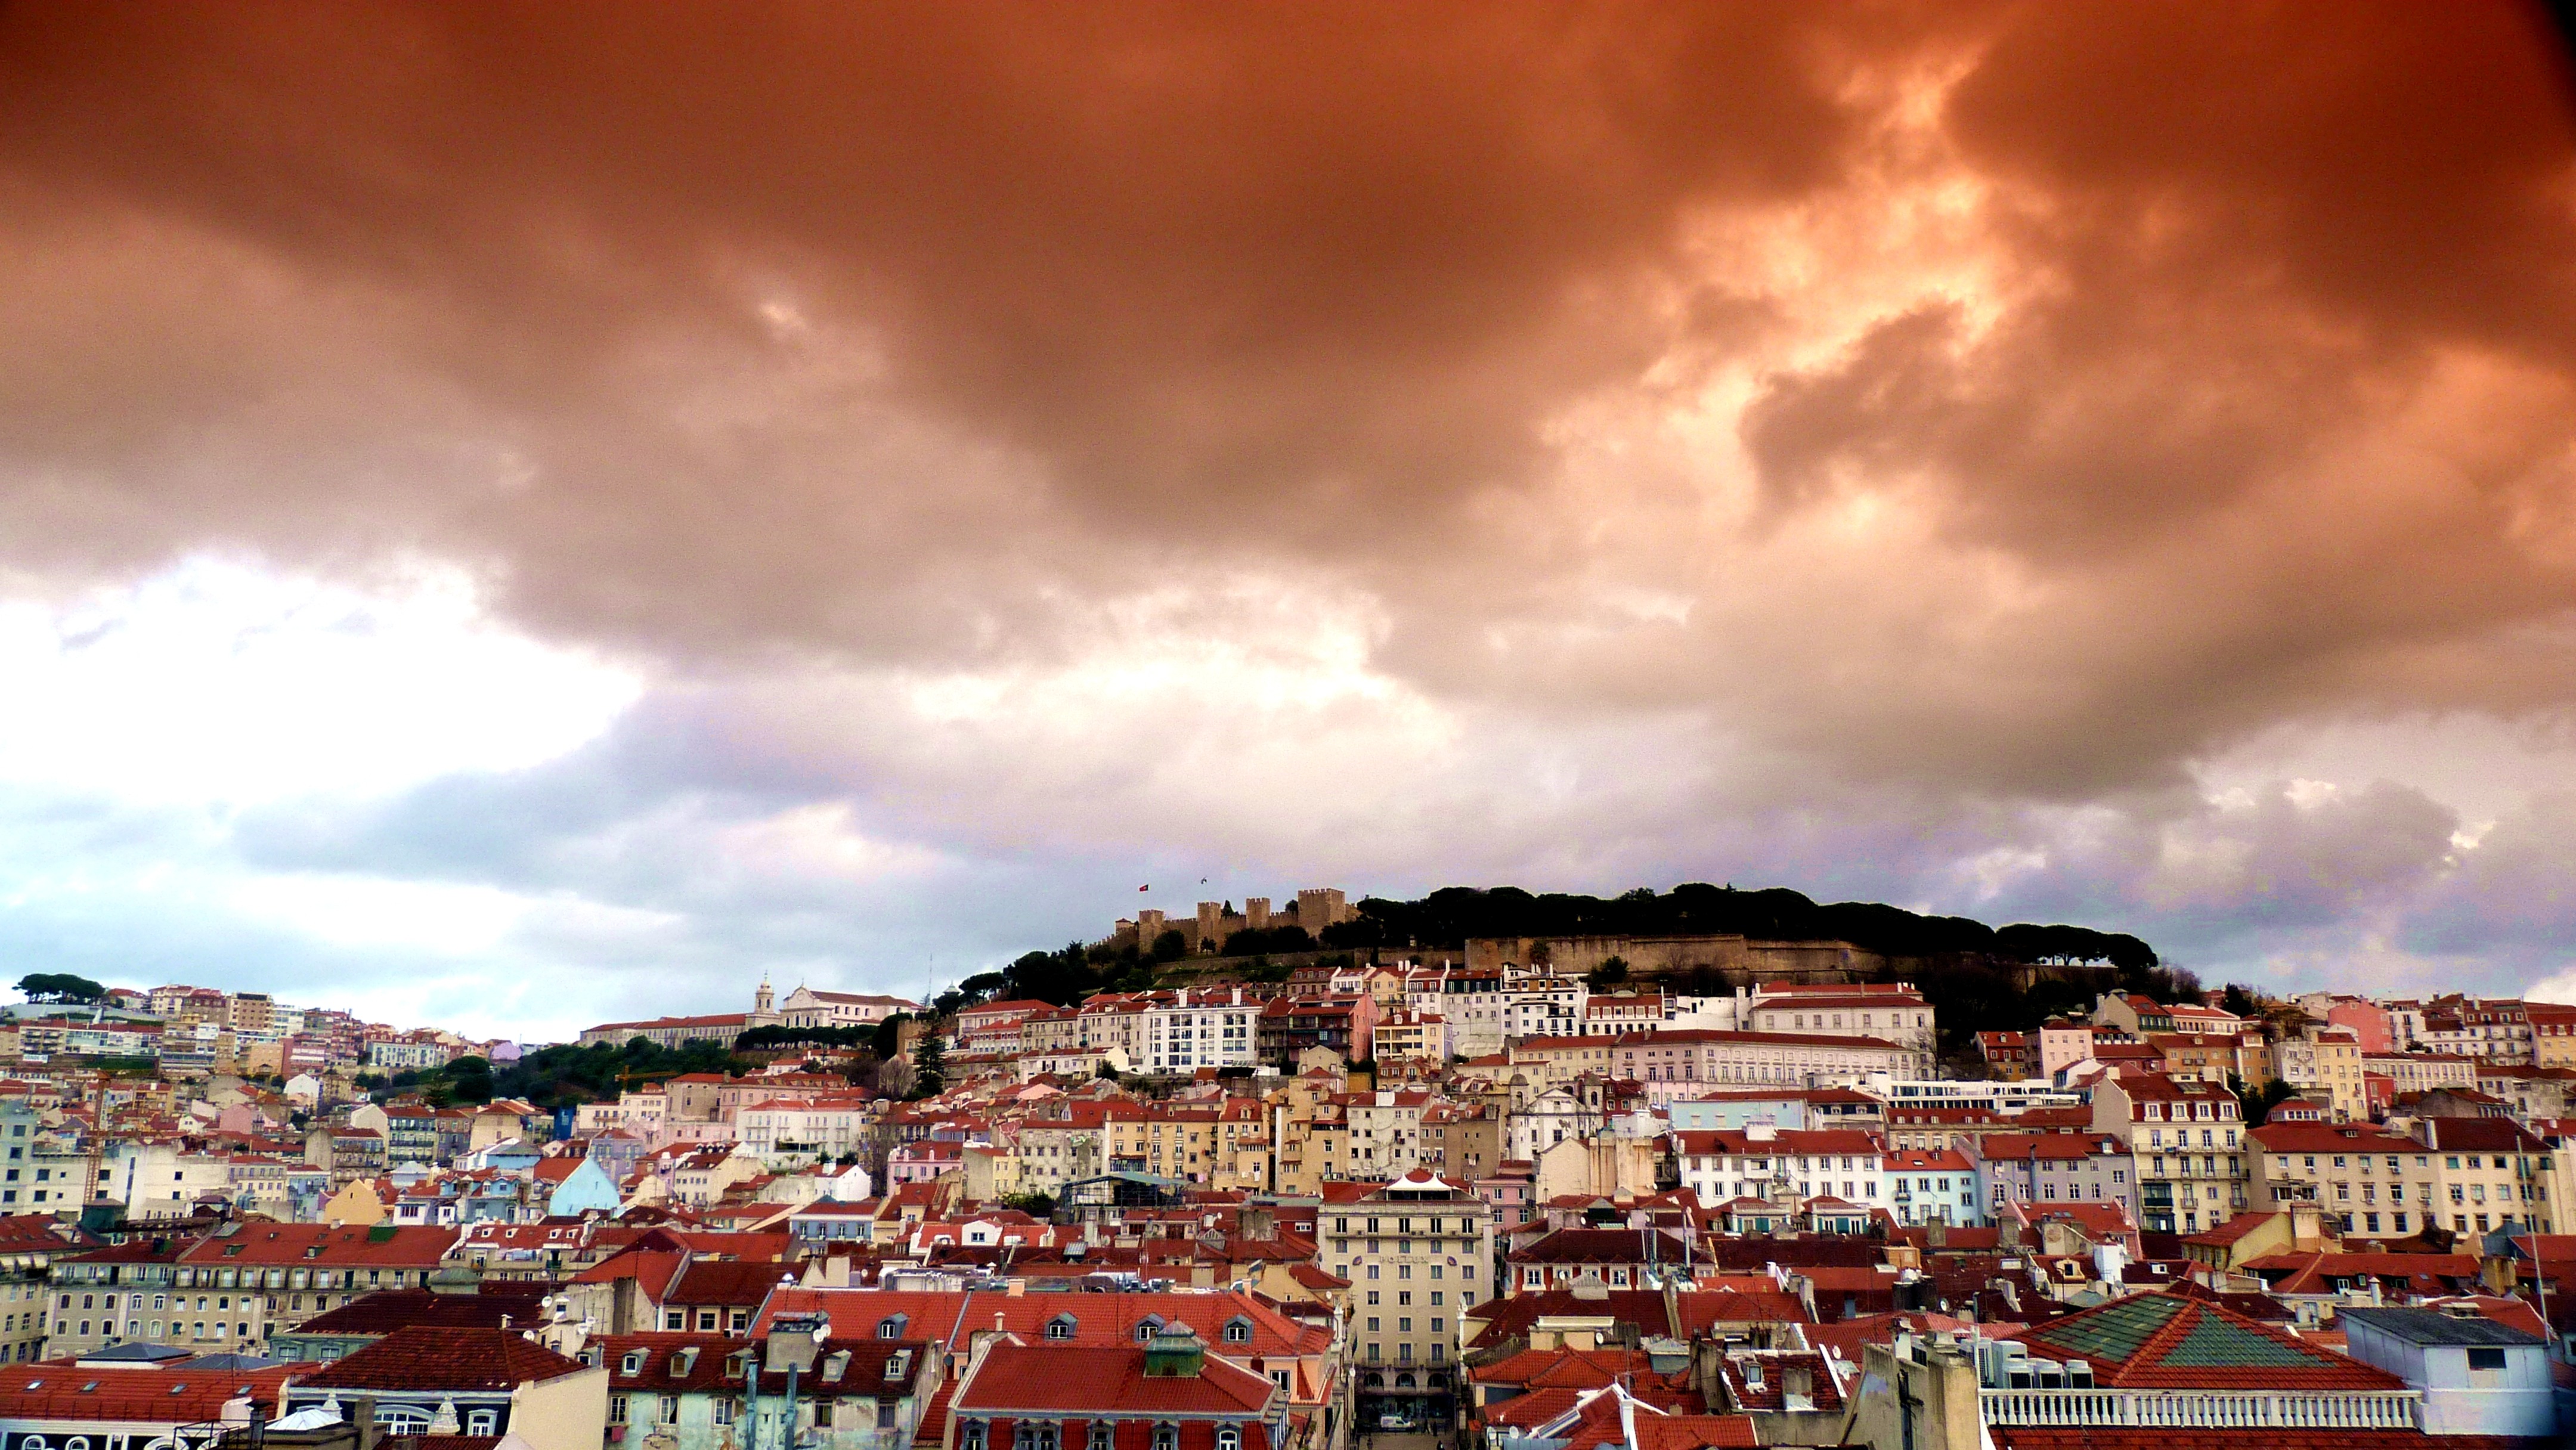
sea, cloud, sky, town, cityscape, panorama, dusk, evening, old town, clouds, lisbon, castelo sao jorge